Mira Mendelson

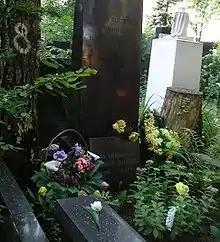
Mira Mendelson's grave next to Sergei Prokofiev's at the Novodevichy Cemetery

Prokofiev's final years were beset by health problems brought upon by hypertension, which necessitated Mendelson's additional assistance as secretary and sometimes caregiver. Despite his increasing physical ailments, Mendelson worked to aid him as much as possible in order for him to retain his customary working schedule, as well as maintain his interests in new music and art. He died from a cerebral hemorrhage on March 5, 1953. "It was good that we were together", he told Mendelson before his death.